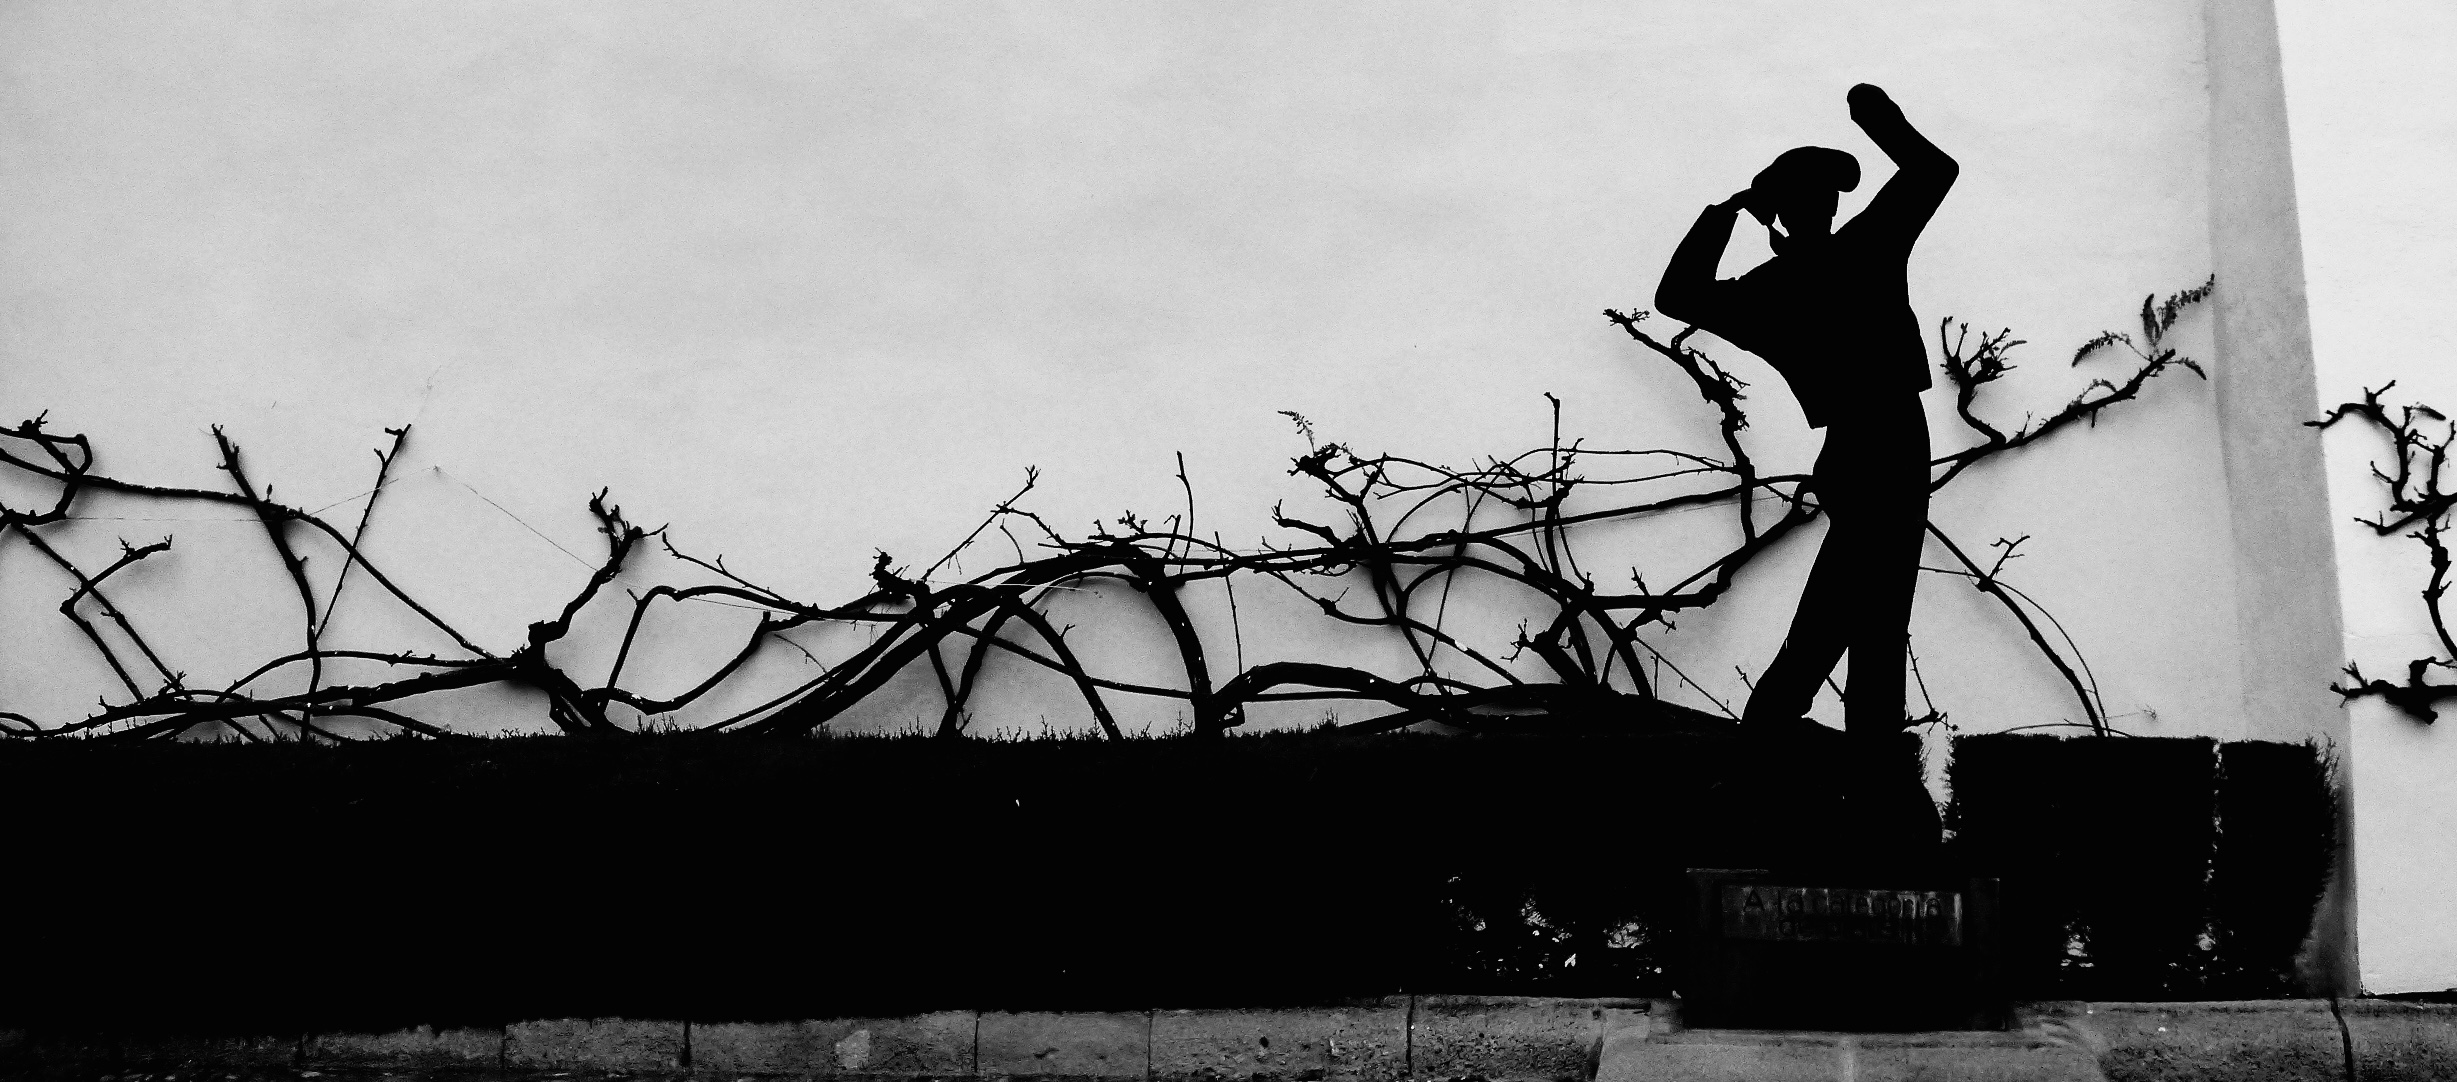
silhouette, black and white, white, photography, texture, profile, holiday, black, monochrome, art, rule, thirds, exposure, spain, photograph, composition, andalusia, facebook, bullring, patterns, bullfighting, iphone6, shapes, ronda, dazzlingshot, sillhouette, toreador, vivdandstriking, monochrome photography